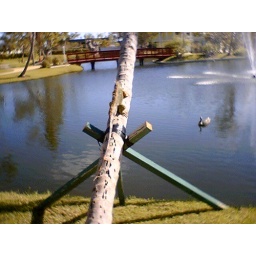
12/26/05 bull iguana by the lake